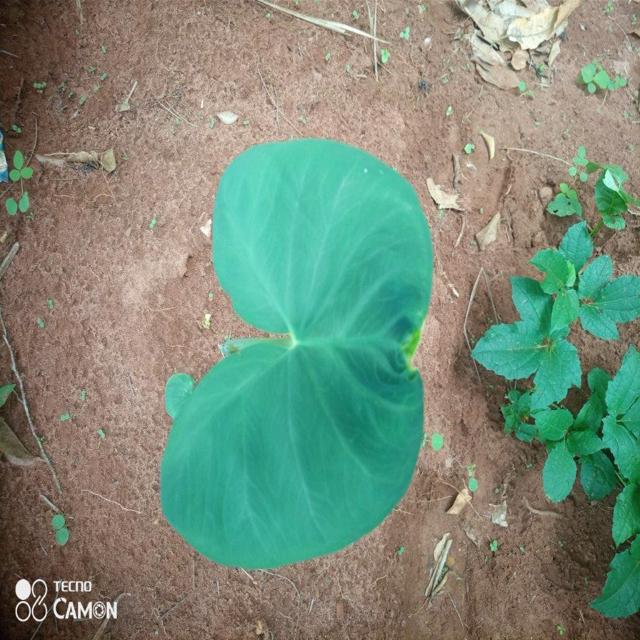
Label: Healthy